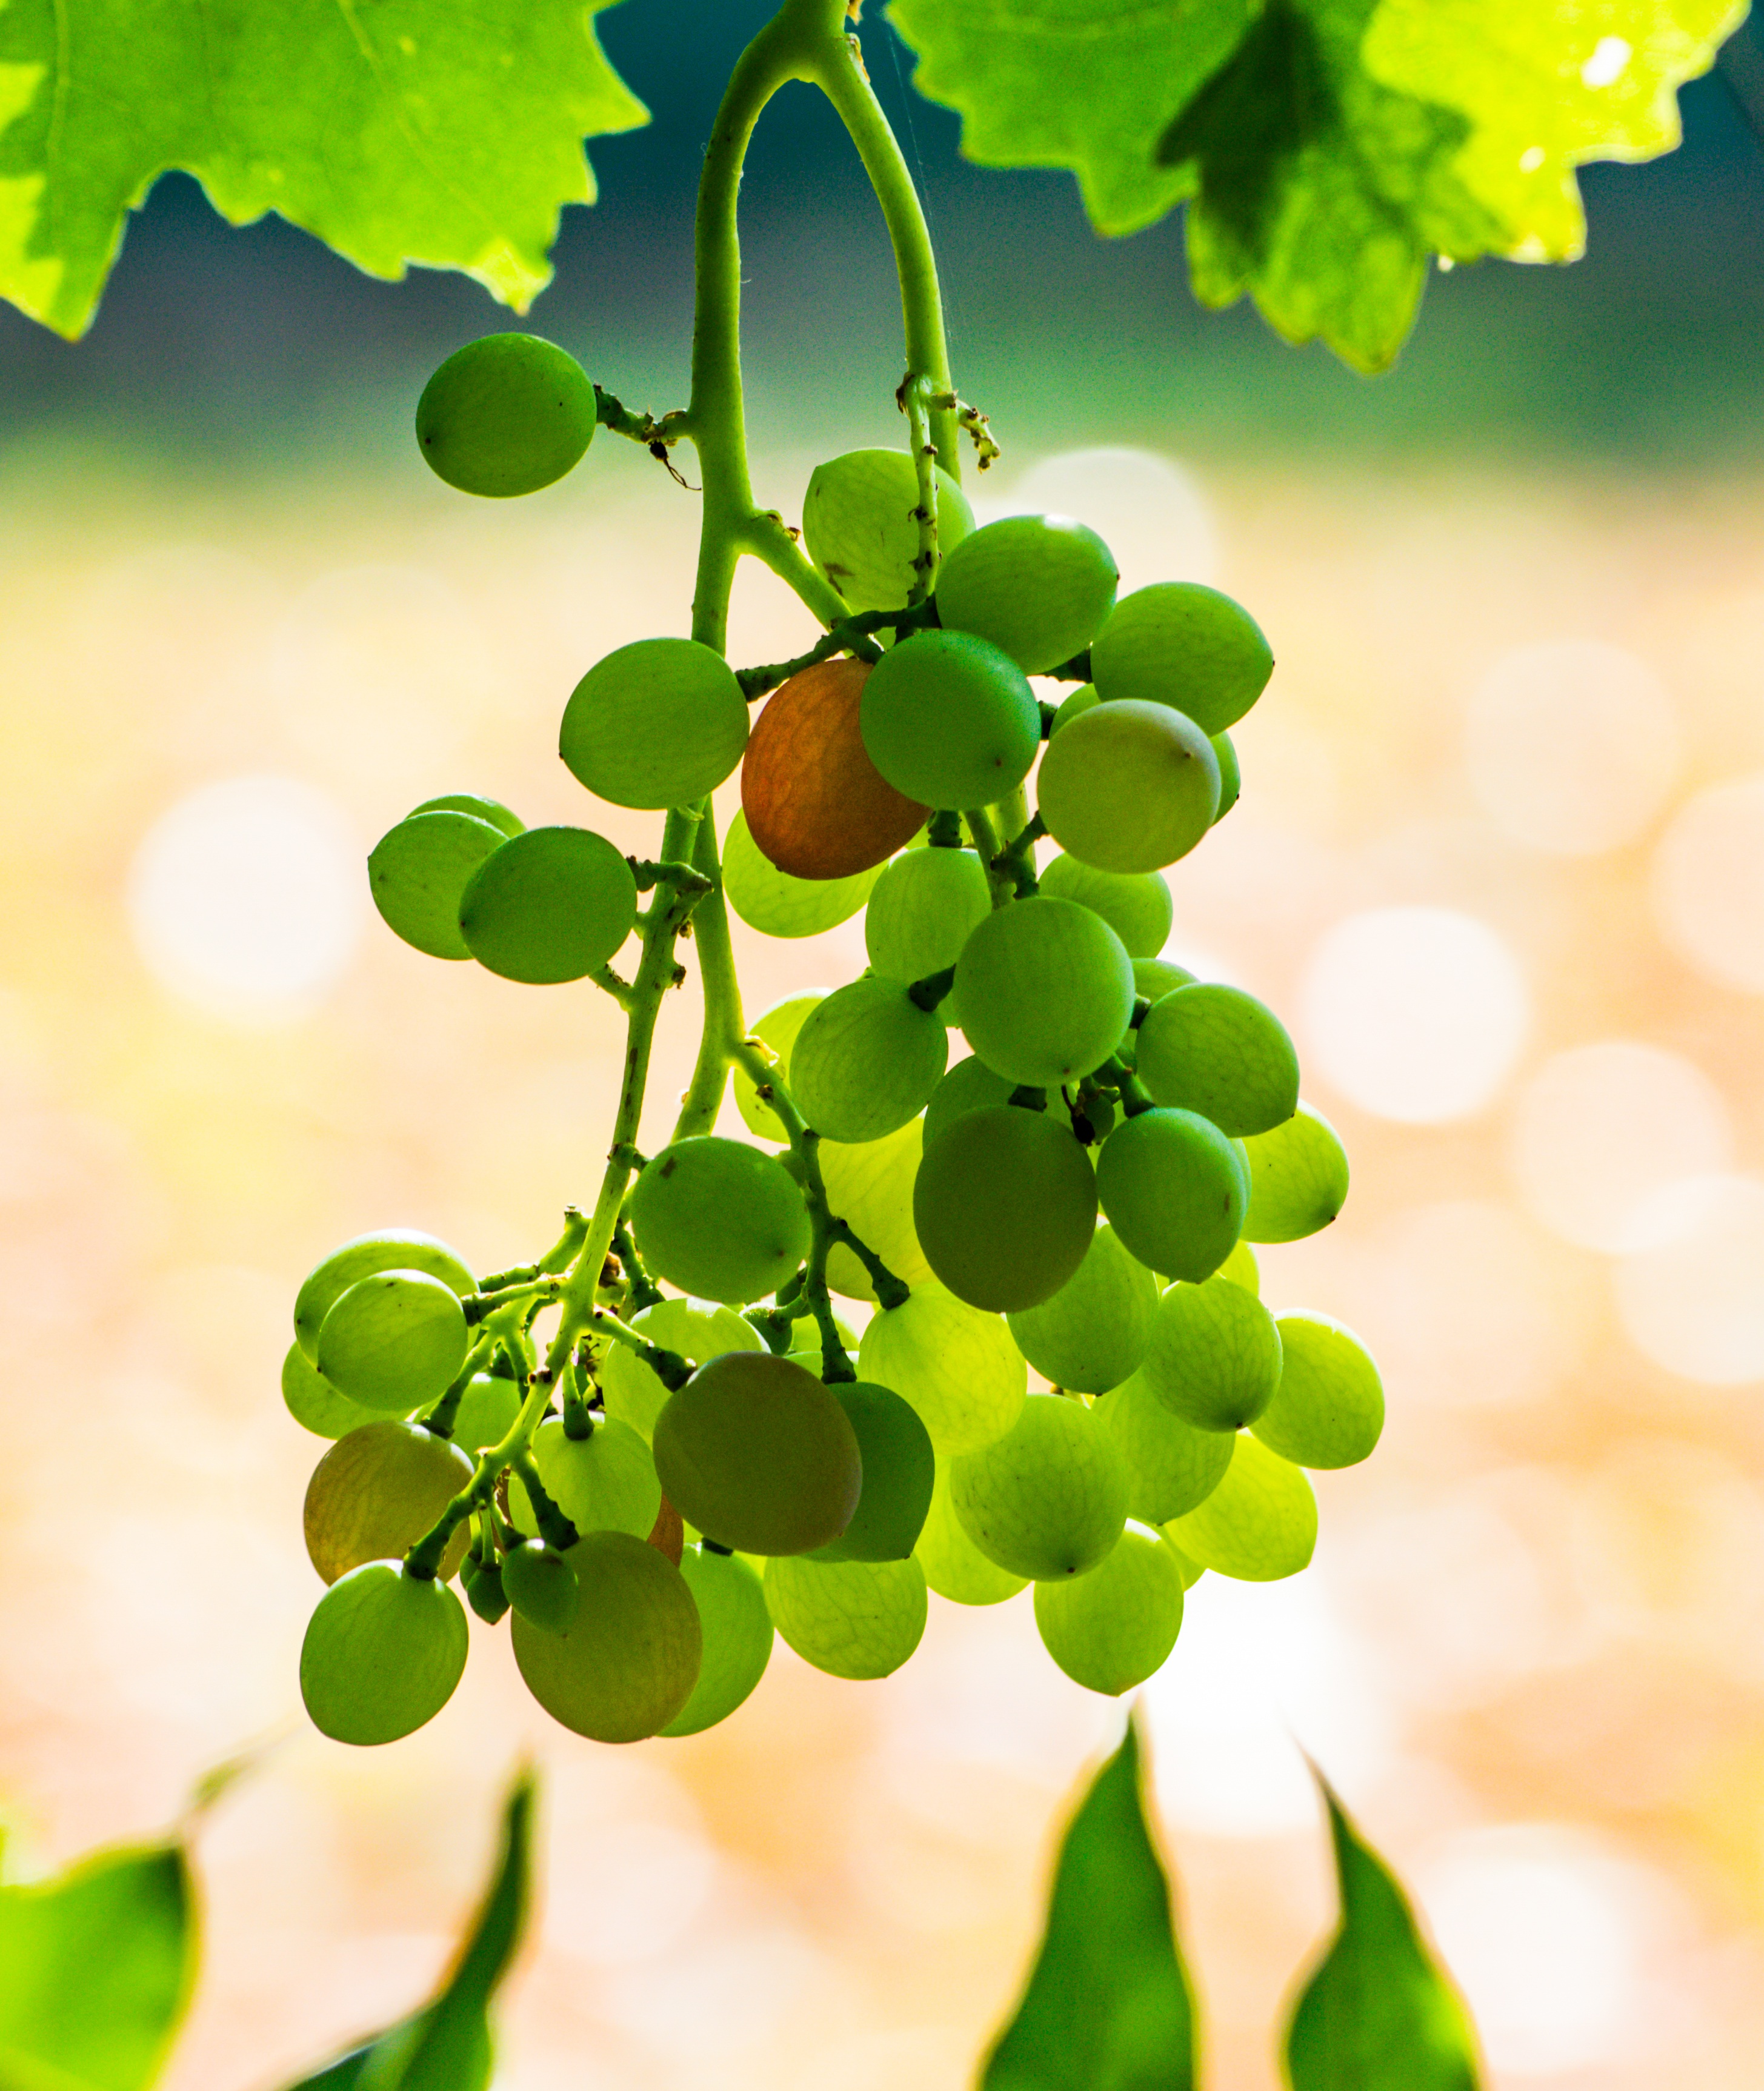
natural, food, plant, fruit, green, seedless fruit, leaf, natural foods, flower, tree, produce, fruit tree, staple food, flowering plant, superfood, terrestrial plant, local food, grapevine family, close up, grape leaves, twig, vine, plantation, vitis, annual plant, macro photography, Menispermaceae, plant stem, Superfruit, currant, prunus, acerola family